Times Square Tower

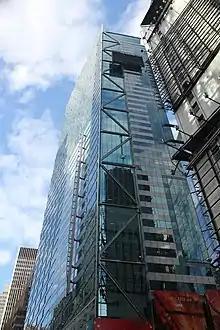
Seen from the north

The Empire State Development Corporation (ESDC), an agency of the New York state government, had proposed redeveloping the area around a portion of West 42nd Street in 1981. Four towers designed by Philip Johnson and John Burgee were to be built around 42nd Street's intersections with Broadway and Seventh Avenue. These towers would have been redeveloped by George Klein of Park Tower Realty, though the Prudential Insurance Company of America joined the project in 1986. Furthermore, as part of the West Midtown special zoning district created in 1982, the New York City government had allowed new buildings in Times Square to be developed with an increased floor area ratio. To ensure the area would not be darkened at nightfall, the city passed zoning regulations that encouraged developers to add large, bright signs on their buildings.